Edmund Pollexfen Bastard

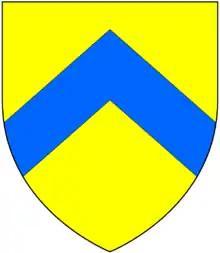
Arms of Bastard: "Or, a chevron azure"

Edmund Pollexfen Bastard (12 July 1784 – 8 June 1838) was a British Tory politician, son of Edmund Bastard and his wife Jane Pownoll. He married Anne Jane Rodney, granddaughter of Admiral Rodney.